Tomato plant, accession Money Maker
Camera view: vertical (180 deg); turntable rotation: 60 degrees
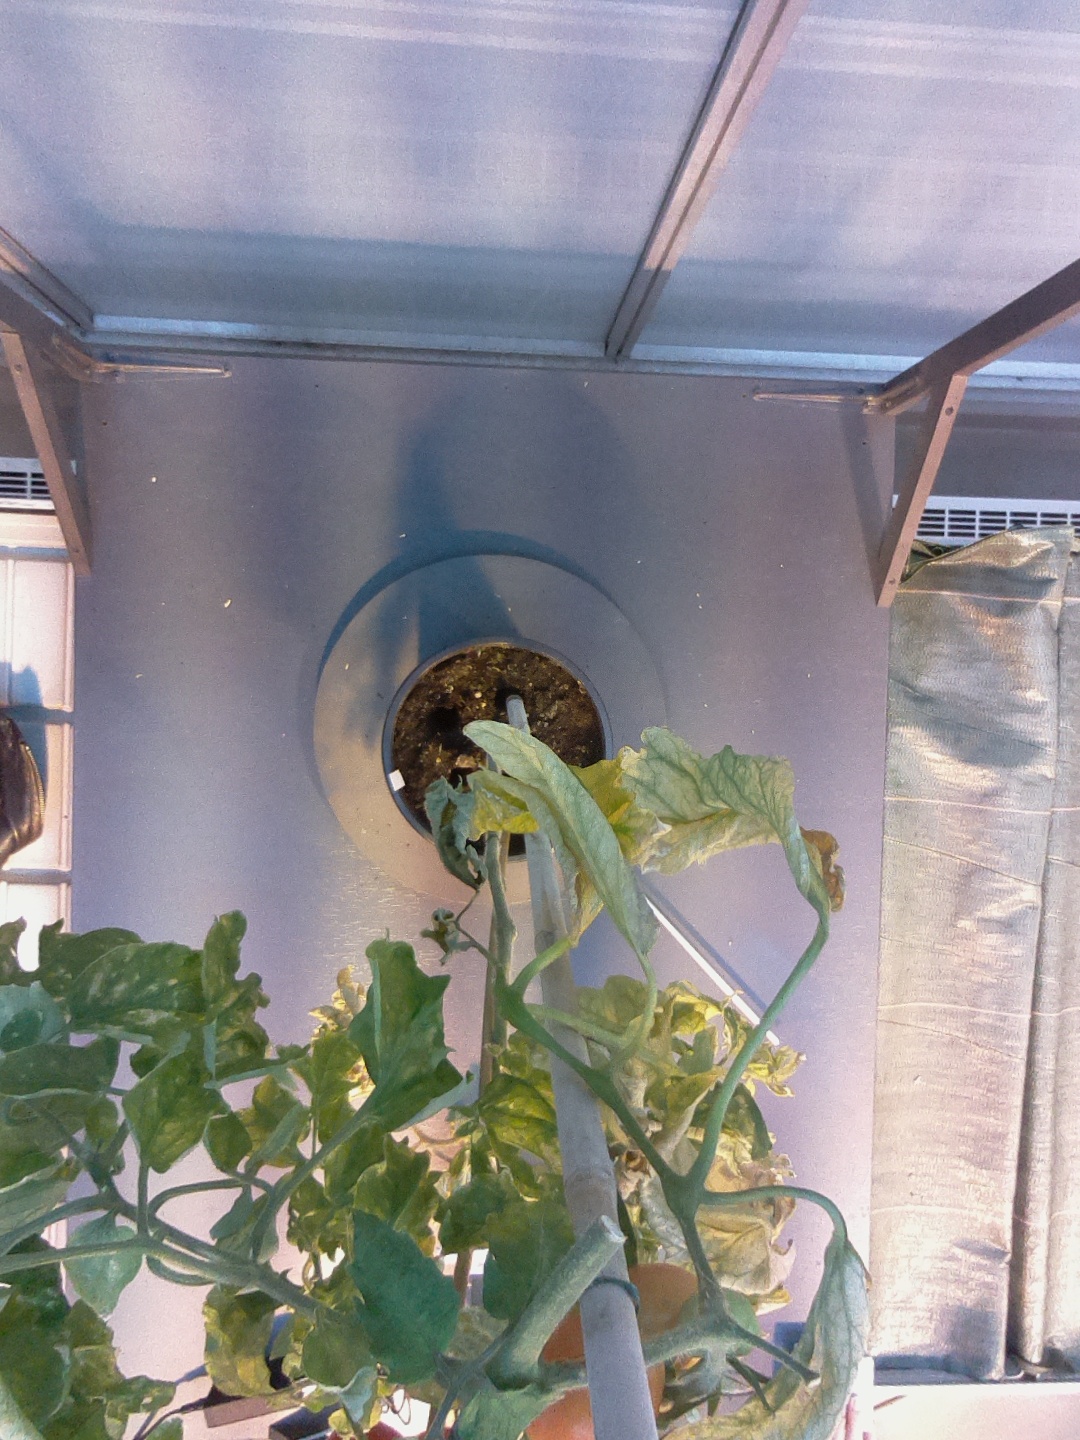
BBCH growth stage 81: 10%-20% of fruits show typical fully ripe color